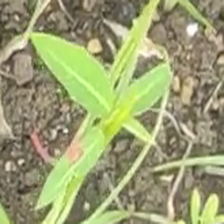
Weed species: Moti_dudhi(Euphorbia_geneculata_L)